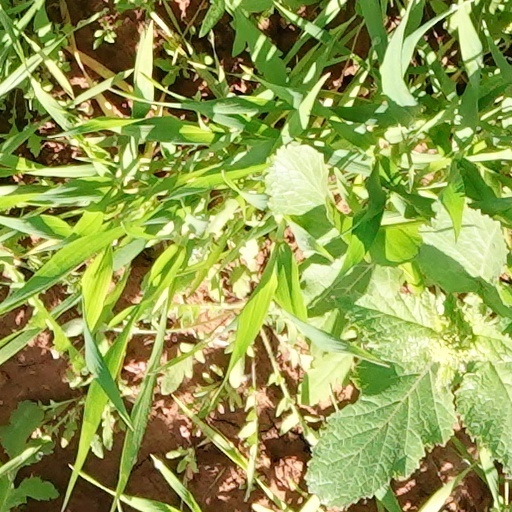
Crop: wheat